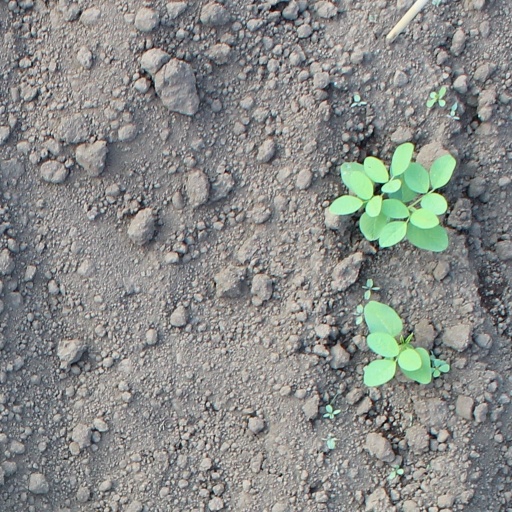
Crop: soybean